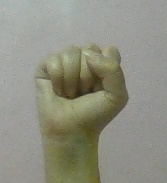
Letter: saad